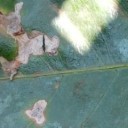
Label: Miner